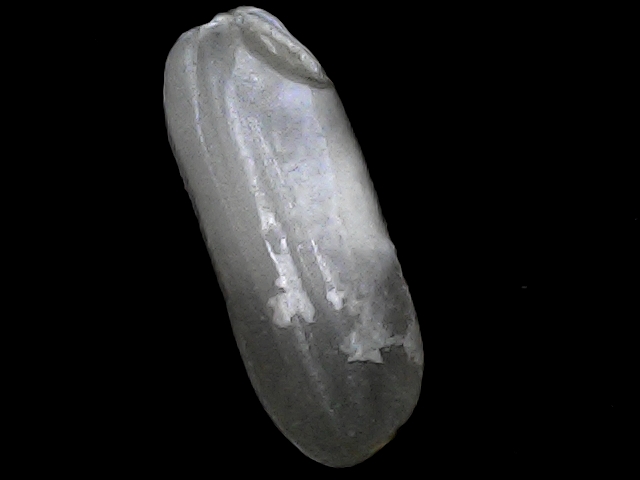
Rice variety: BRRI74